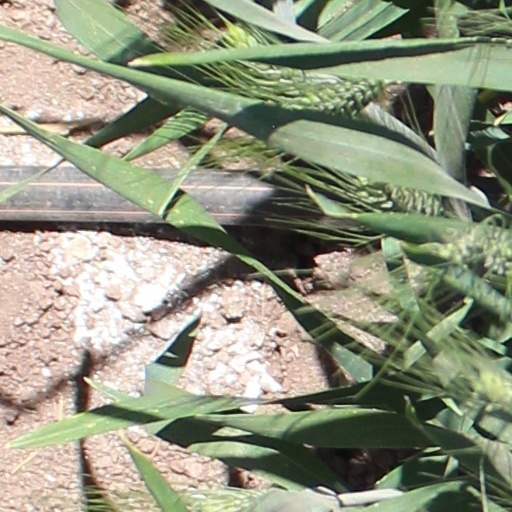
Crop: wheat